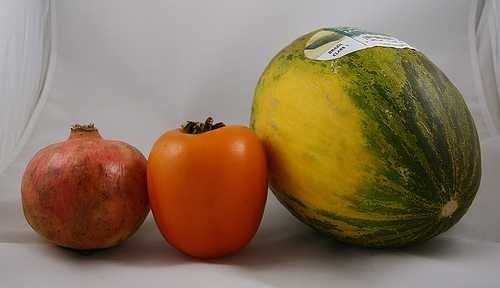
Label: Pomegranate